Colani Cormoran

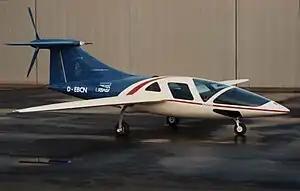

The Colani Cormoran CCE208 was a five-seat light aircraft under development in Germany in the late 1980s. The highly streamlined and unusual design was the work of the aeronautical engineer Walter Schulze with the collaboration of the celebrated industrial designer Luigi Colani. A particularly unorthodox feature was the pusher propeller mounted behind the top of the T-tail. Power was to be supplied by a converted Porsche automobile engine rated at 245 horsepower. The airframe was to be largely composite construction. A mockup was displayed at the Paris Air Show in 1987.